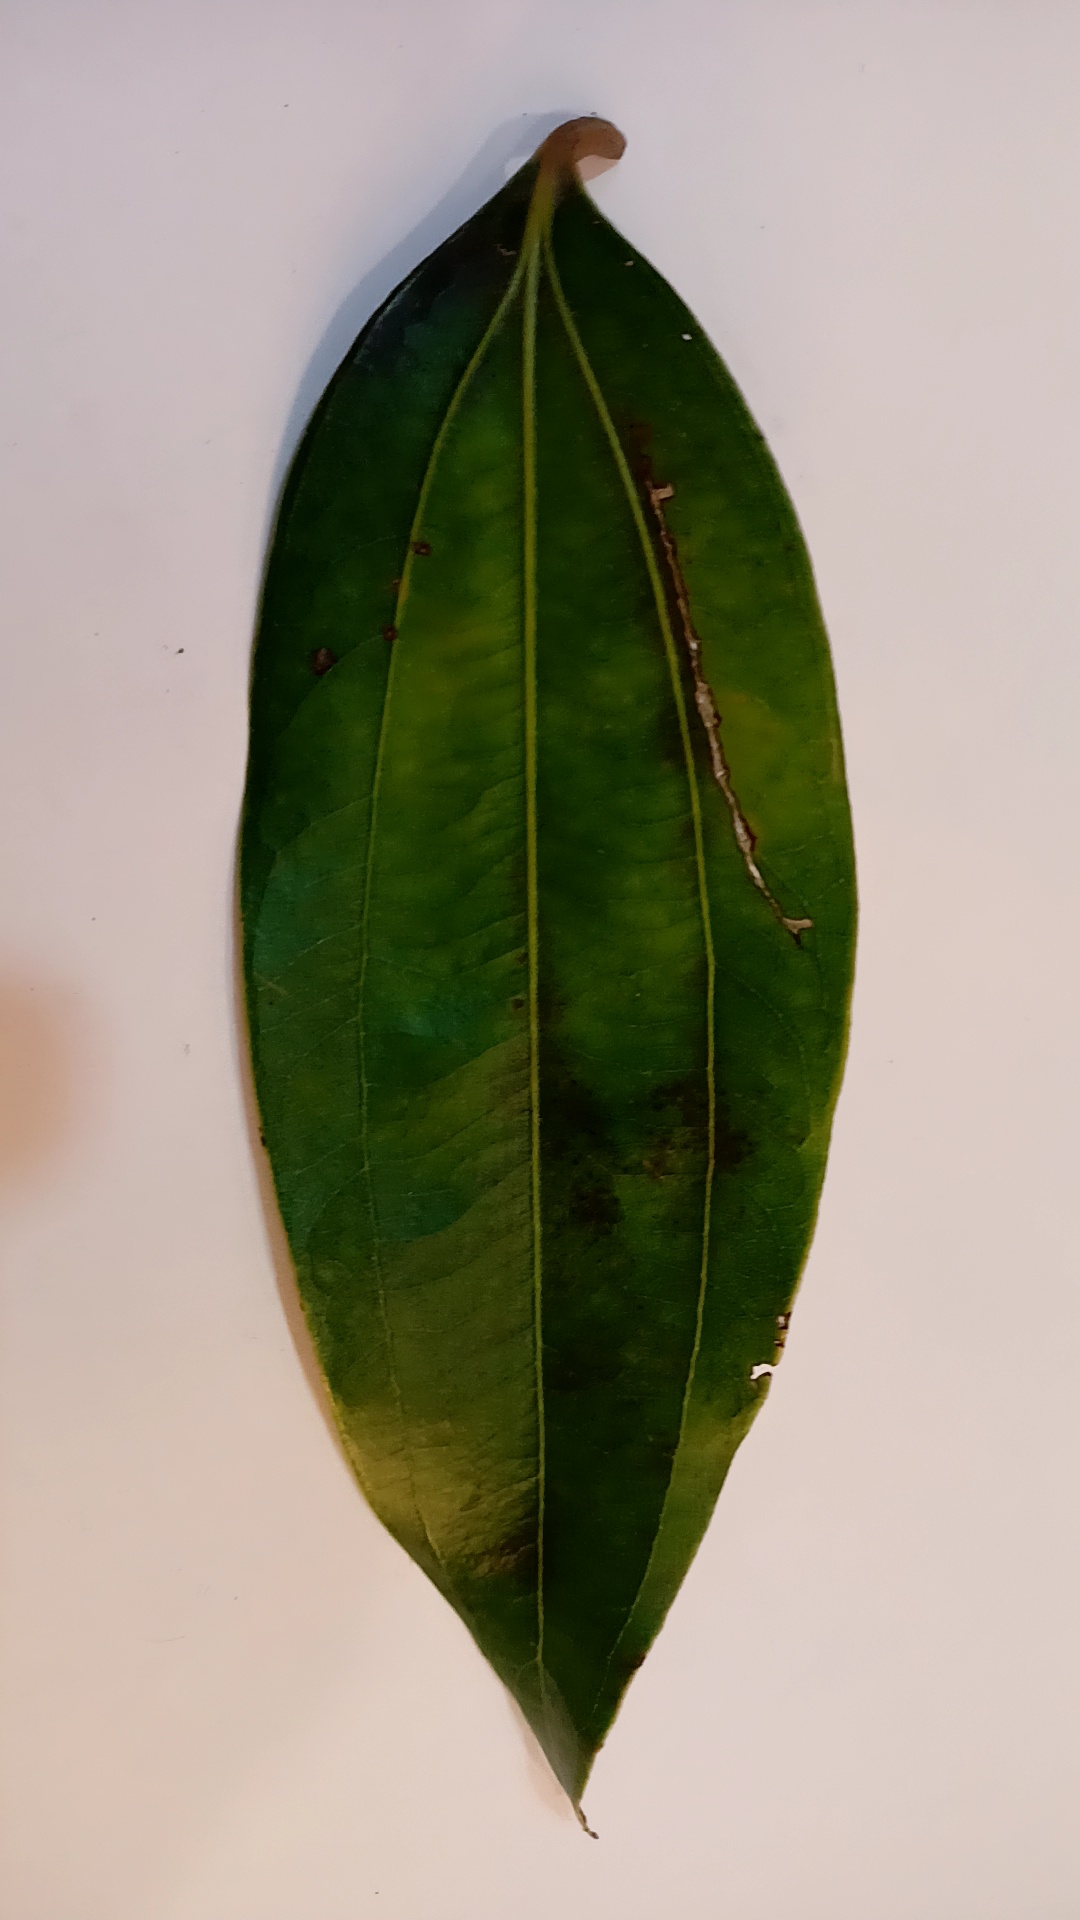
Label: Disease